Polgara the Sorceress

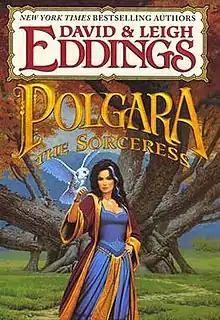
First edition book cover

Polgara the Sorceress is a fantasy novel by American writers David and Leigh Eddings, and the twelfth in the setting of "The Belgariad", "The Malloreon" and "Belgarath the Sorcerer". Like the latter novel, it is presented as a first-person narrative recounting the life of the eponymous character, Polgara, framed by a prologue and epilogue in the third person placing it in context relative to the earlier stories. The fictional character of Polgara is the (many generations removed) aunt of Belgarion and the daughter of Belgarath.